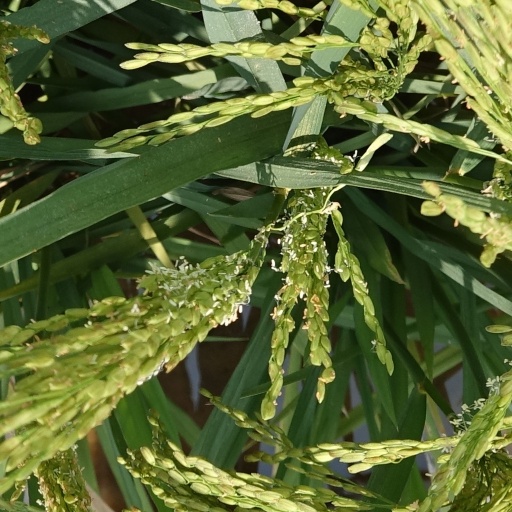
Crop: rice